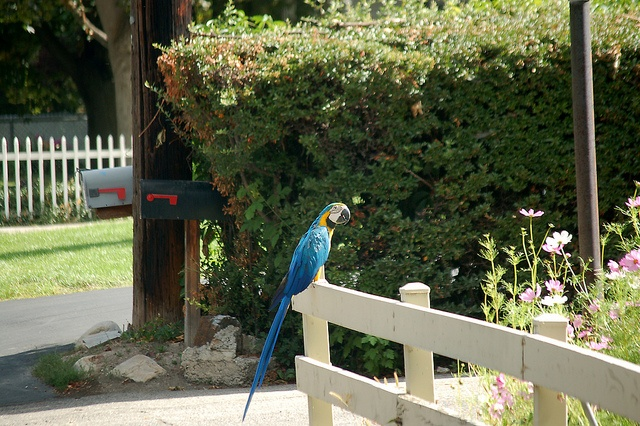
A parrot that is sitting on a fence.
A blue and orange bird sits on the post of a white fence.
A blue tripocal bird is perched on a wooden fence
a colorful bird stands on top of a wooden fence
A colorful bird sitting on a wooden fence.